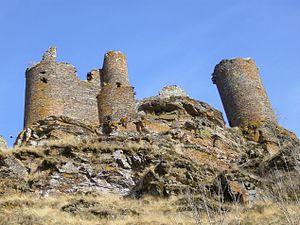
Le château du Tournel est un château féodal situé sur la commune de Saint-Julien-du-Tournel en Lozère. Ancien siège des barons du Tournel, l'une des huit baronnies du Gévaudan, il fut détruit lors des guerres de Religions par les troupes huguenotes de Matthieu Merle.
Saint-Julien-du-Tournel est une ancienne commune française, située dans le département de la Lozère en région Occitanie. Ses habitants sont appelés les Tournelois. Elle a formé le 1ᵉʳ janvier 2017 la commune nouvelle de Mont Lozère et Goulet.